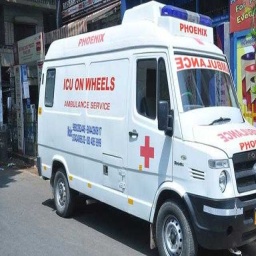
Label: ambulance